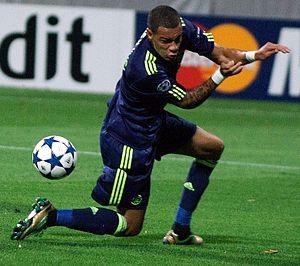
Gregory Kurtley van der Wiel, né le 3 février 1988 à Amsterdam, est un footballeur international néerlandais évoluant au poste de défenseur latéral droit. Il fait partie du Club van 100.